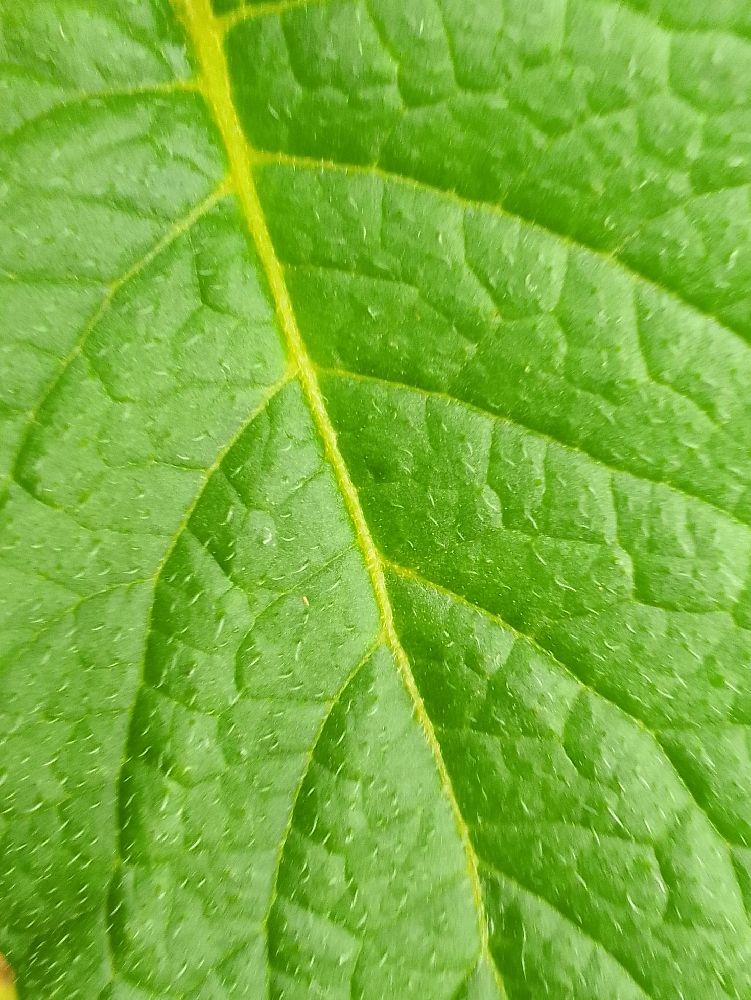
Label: Healthy